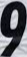
Number: 9